Winter solstice

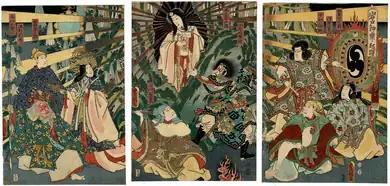
Japanese Sun goddess Amaterasu emerging from a cave (by Kunisada)

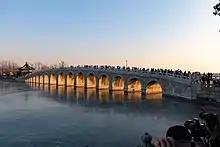
Sunlight directed through the 17 arches of Seventeen Arch Bridge, Summer Palace, Beijing around winter solstice

In East Asia, the winter solstice has been celebrated as one of the Twenty-four Solar Terms, called "Dongzhi" (冬至) in Chinese. In Japan, in order not to catch cold in the winter, there is a custom to soak oneself in a yuzu hot bath ( = Yuzuyu).